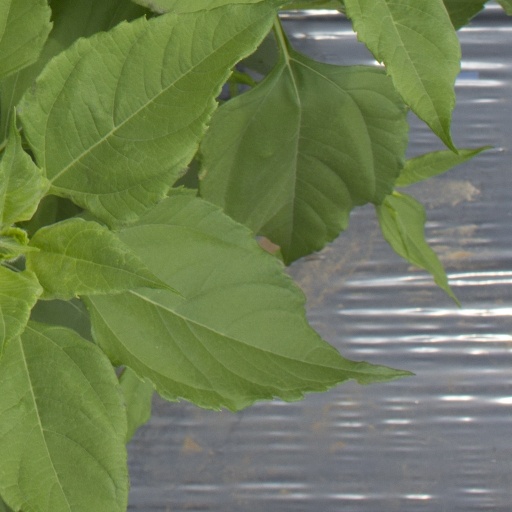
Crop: Jerusalem artichoke